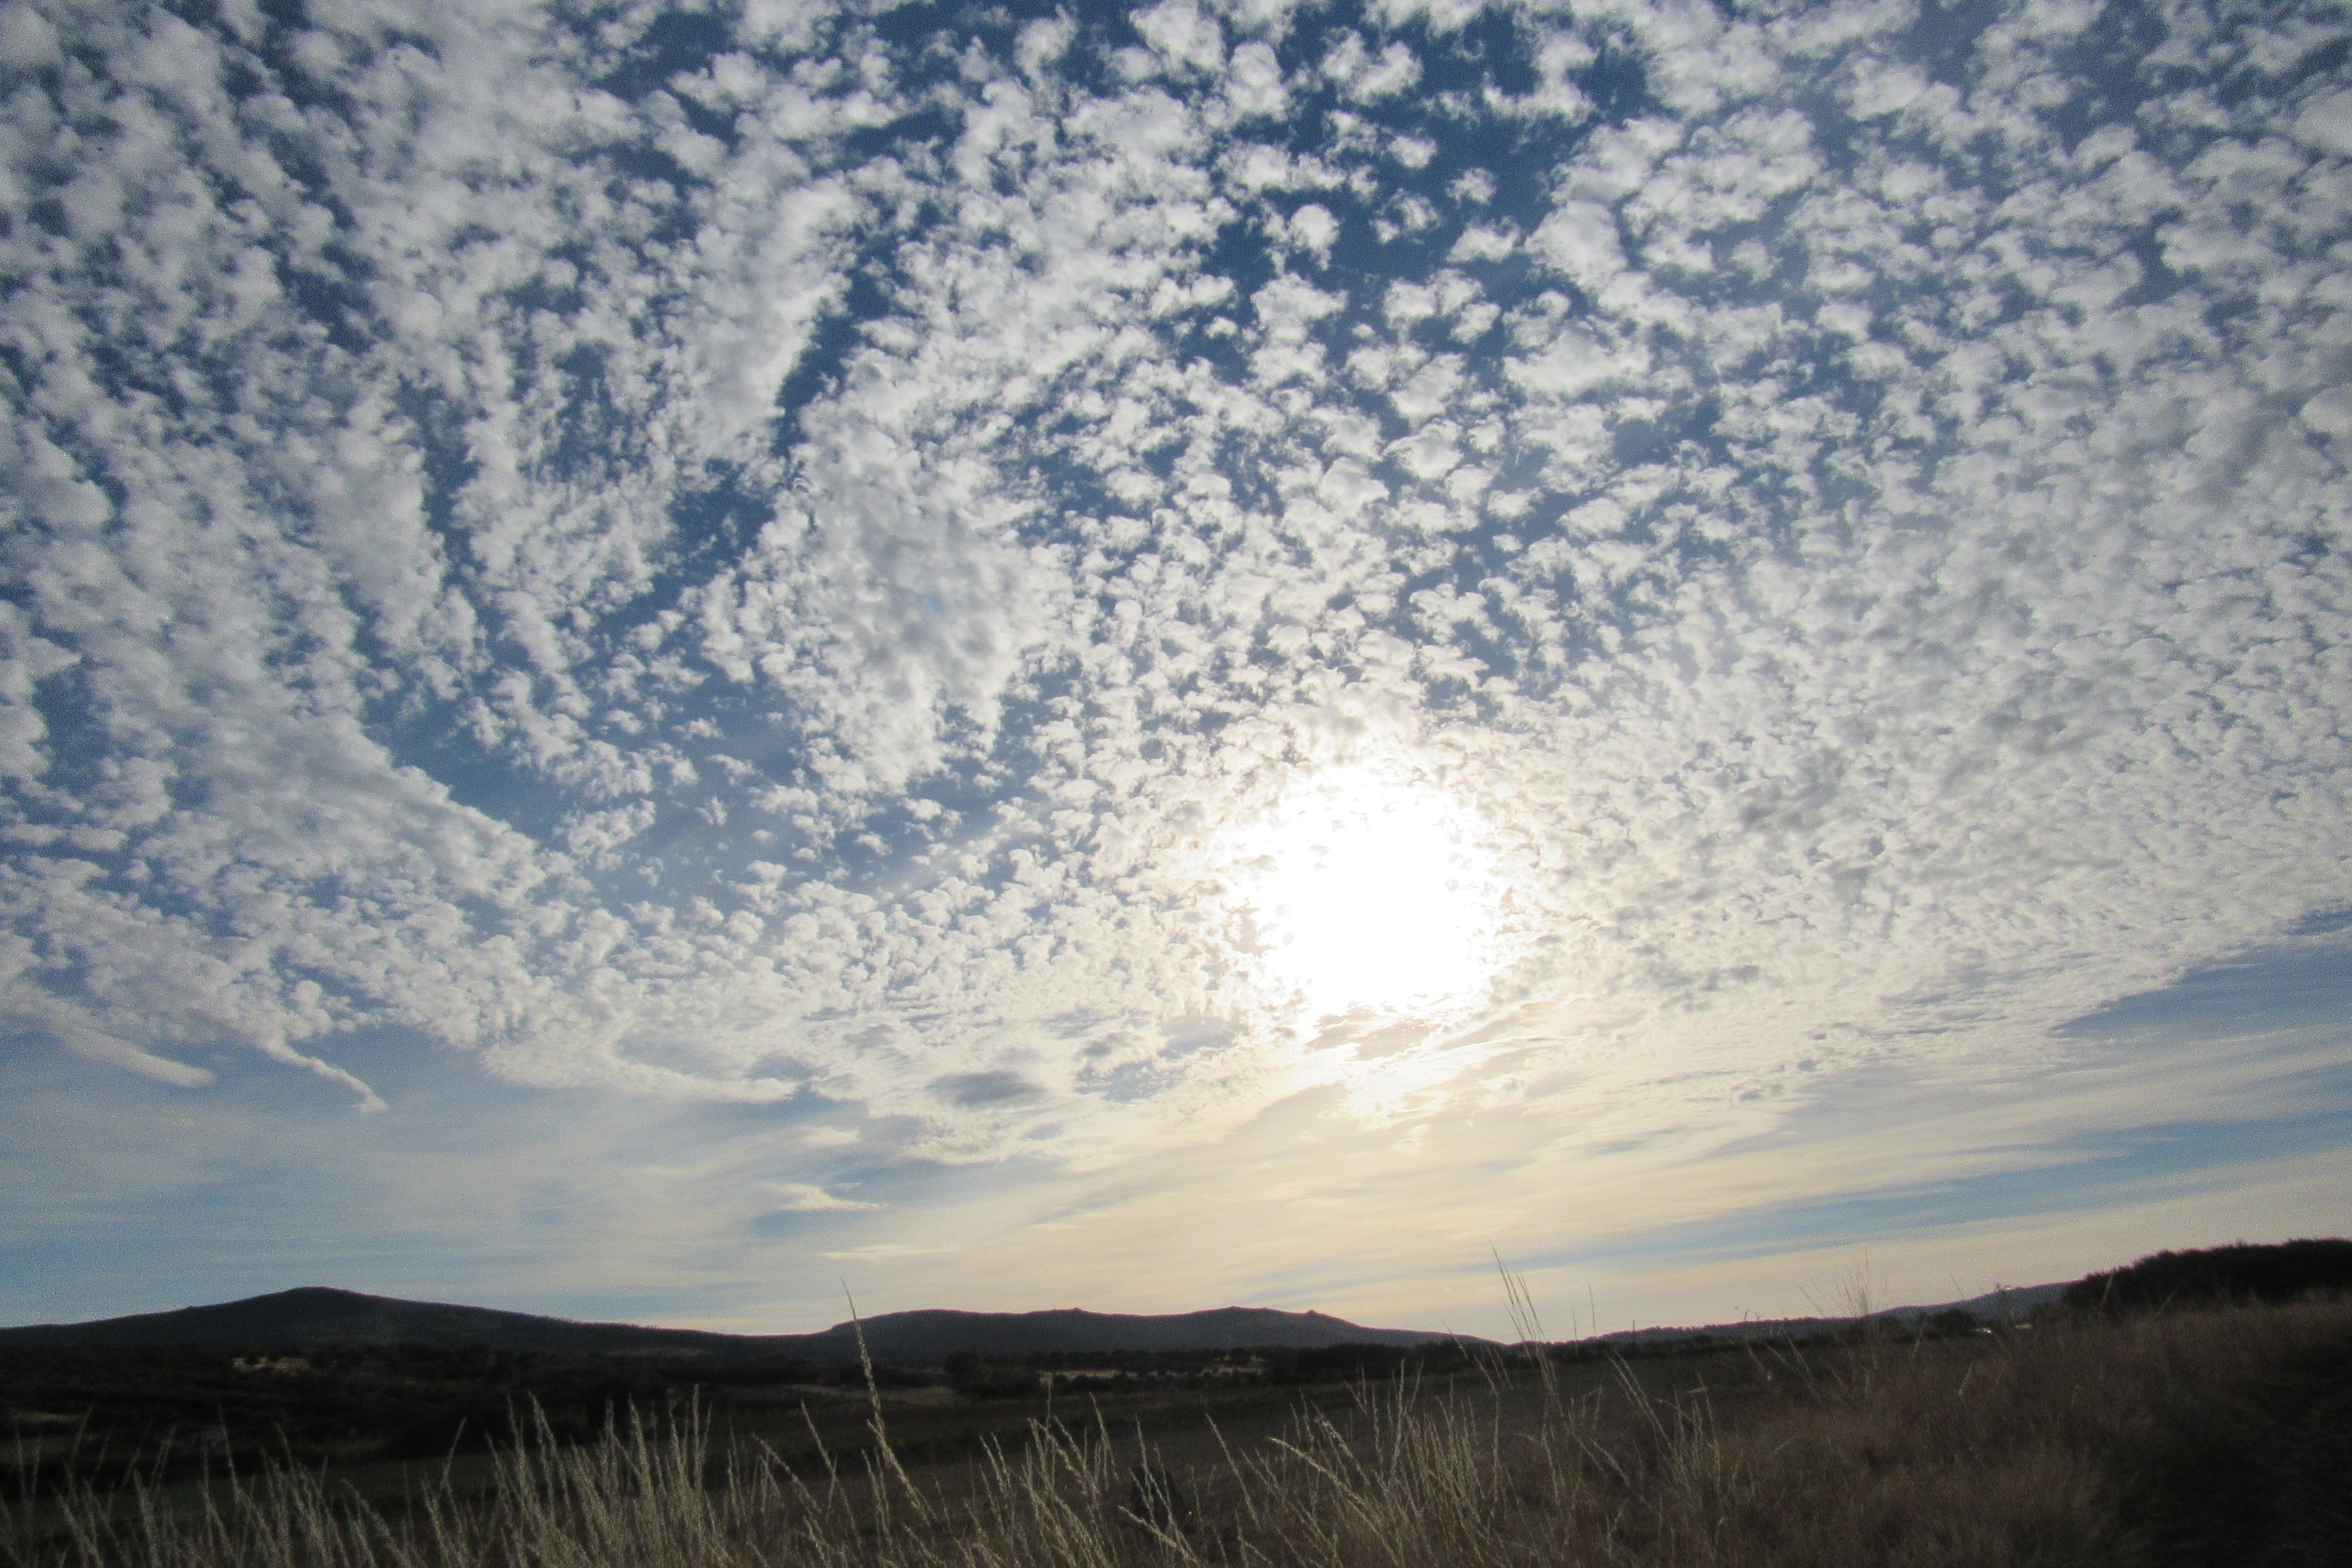
nature, horizon, mountain, cloud, sky, sun, sunset, prairie, sunlight, morning, hill, dawn, atmosphere, dusk, evening, plain, meteorological phenomenon, atmospheric phenomenon